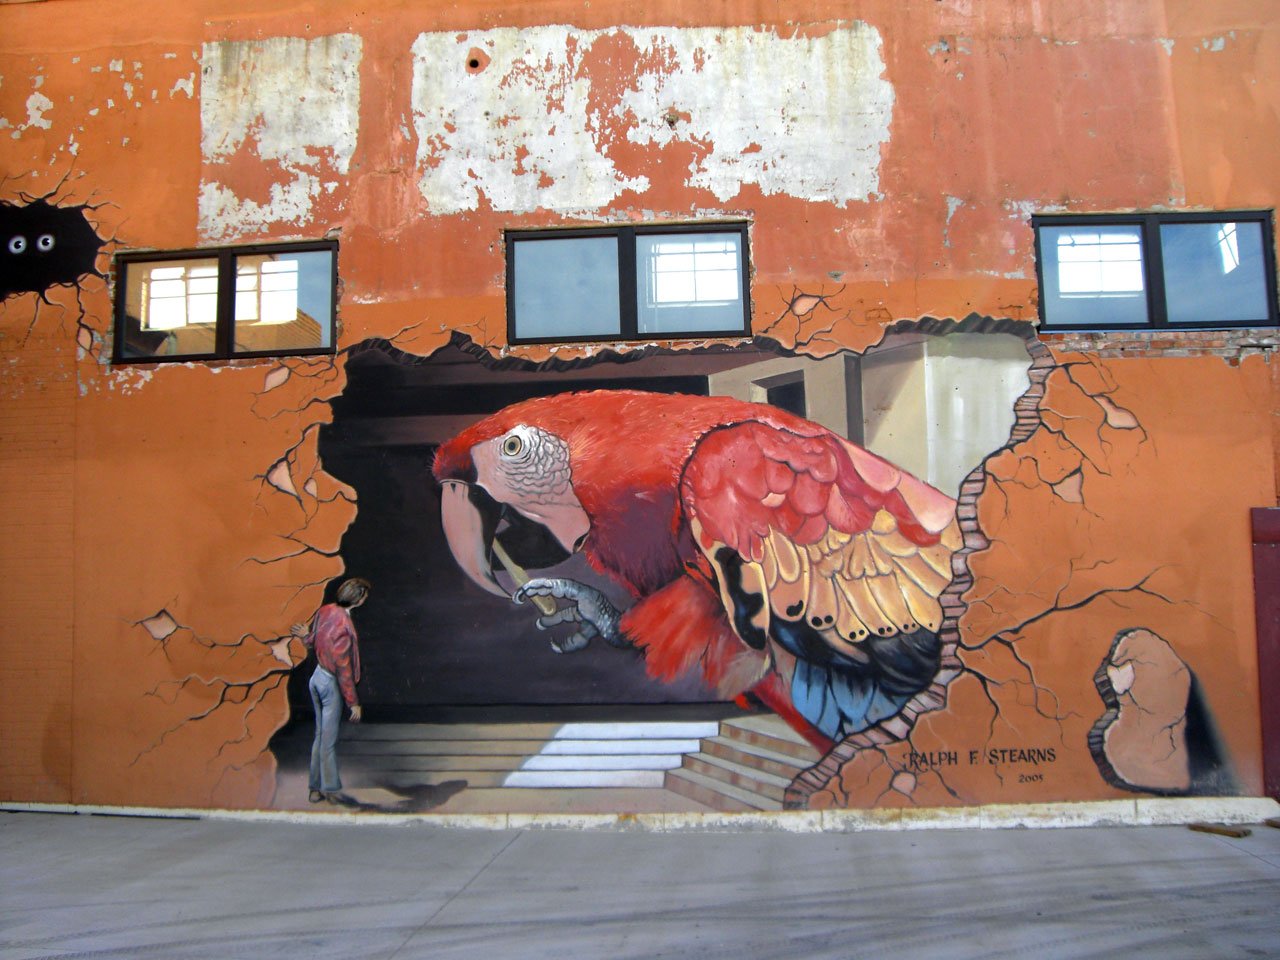
creative, urban, wall, color, artistic, graffiti, painting, street art, art, surrealism, symbolism, mural, parrot, wall art, modern art